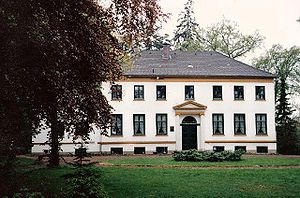
Lasbek
Herrenhaus Krummbek
Lasbek er en by og kommune i det nordlige Tyskland, beliggende i Amt Bad Oldesloe-Land under Kreis Stormarn. Kreis Stormarn ligger i den sydøstlige del af delstaten Slesvig-Holsten.